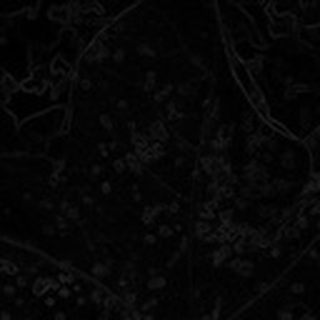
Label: cotton_target_spot